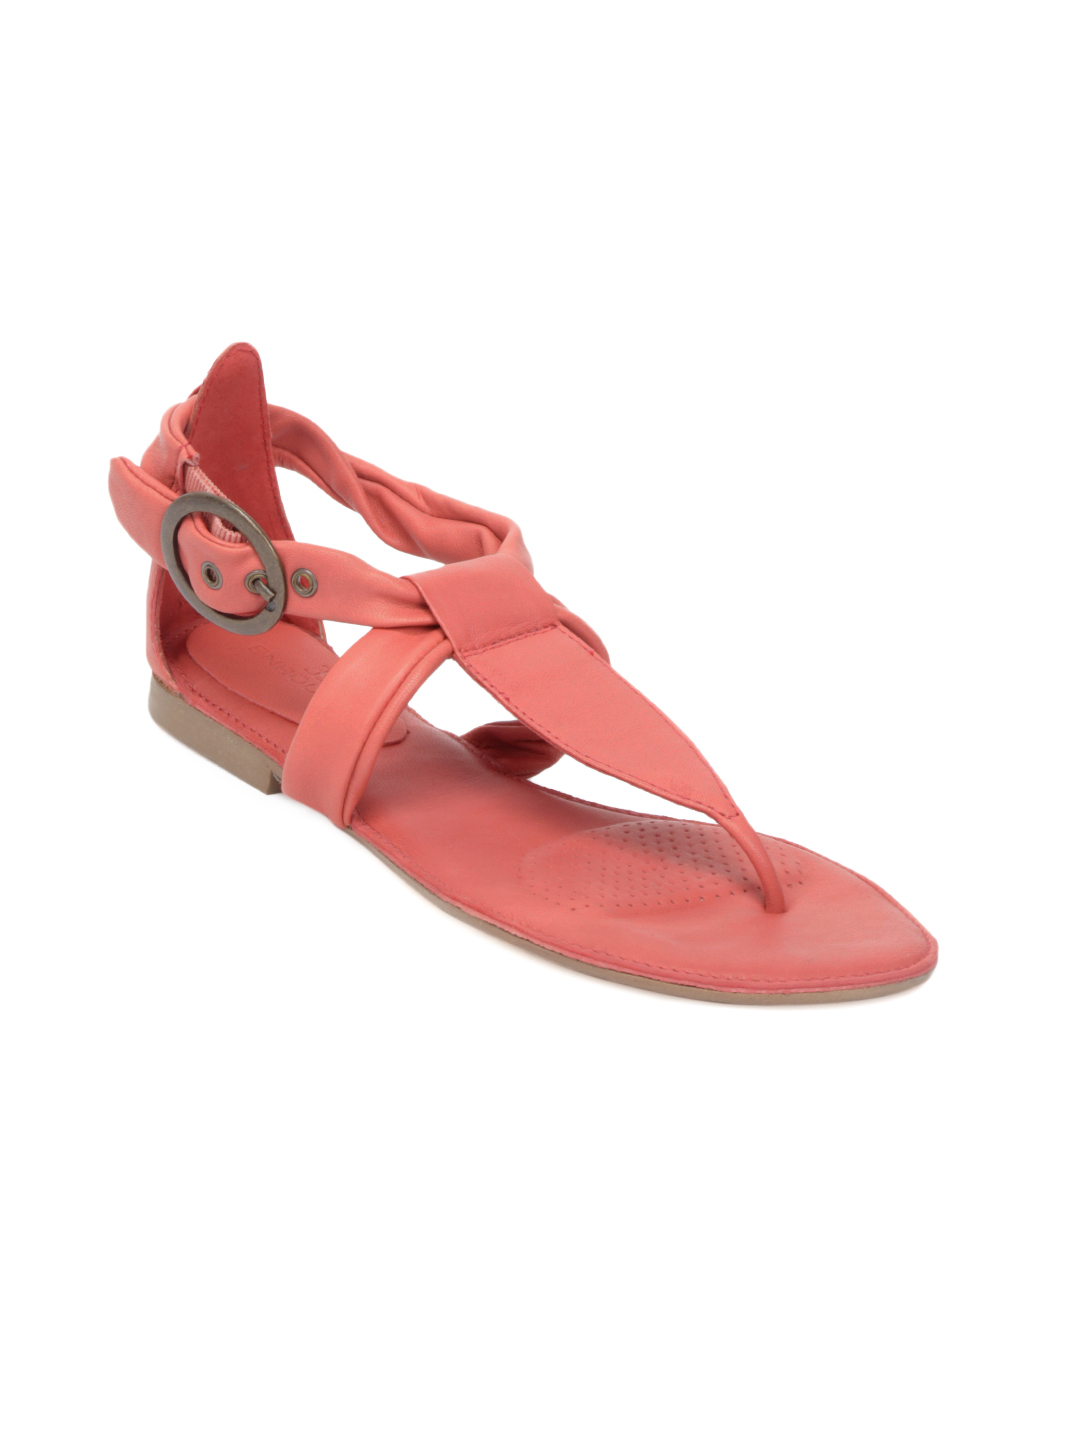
Enroute Women Pink Flats
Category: Footwear / Shoes / Heels
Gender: Women
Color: Pink
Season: Summer 2012
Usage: Casual